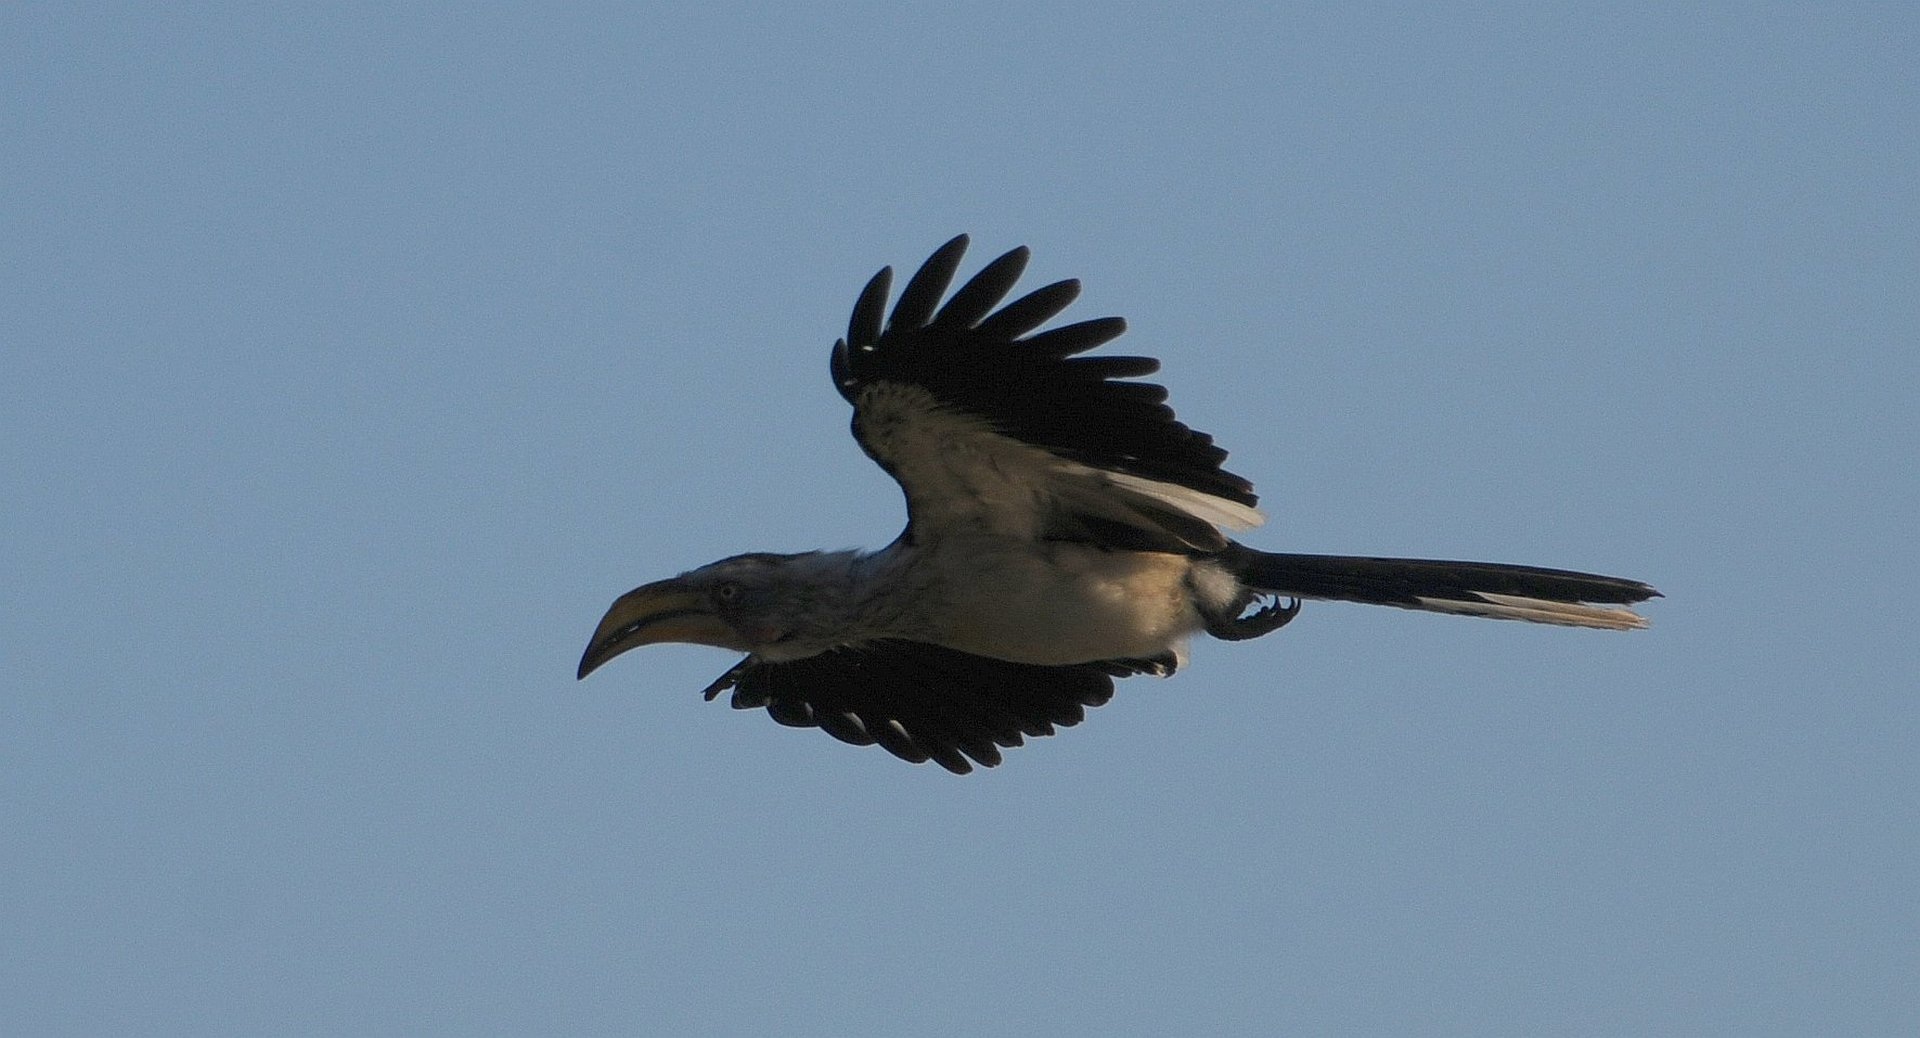
nature, silhouette, bird, wing, flying, wildlife, kite, beak, flight, africa, eagle, yellow, fauna, stork, bird of prey, wings, vertebrate, hornbill, vulture, buzzard, perching bird, accipitriformes